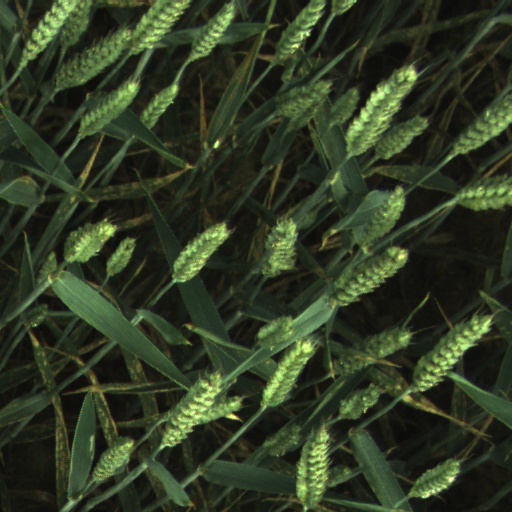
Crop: wheat